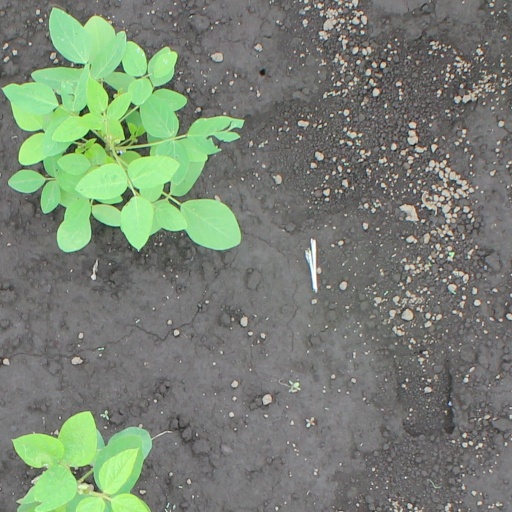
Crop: soybean